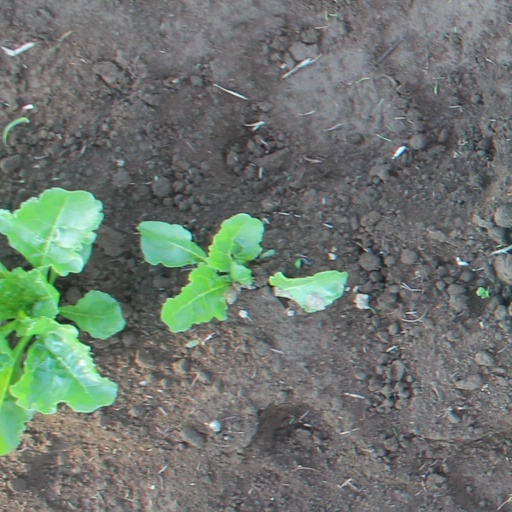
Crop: sugar beet